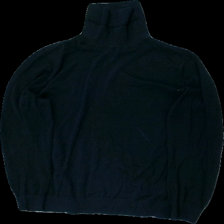
View: front
Type: Sweater
Category: Ladies
Brand: H&M
Colors: Blue
Material: 100% bomull
Cut: Turtle neck
Size: L
Season: All
Stains: Minor
Smell: Minor
Damage: smutsigt
Damage location: middle center
Damage 2: luddigt och smutsigt
Damage 2 location: top center
Damage 3: luktar illa
Damage 3 location: top center
Price range: <50
Recommended usage: Export
Description: sweater med turtle neck